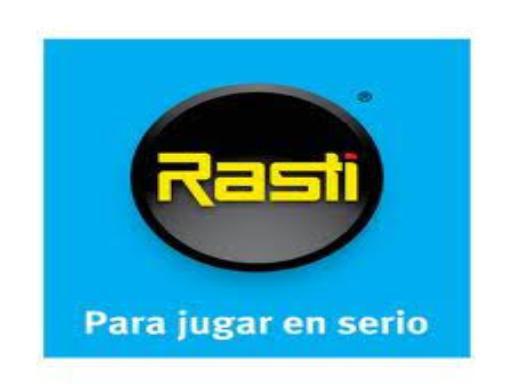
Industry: Leisure